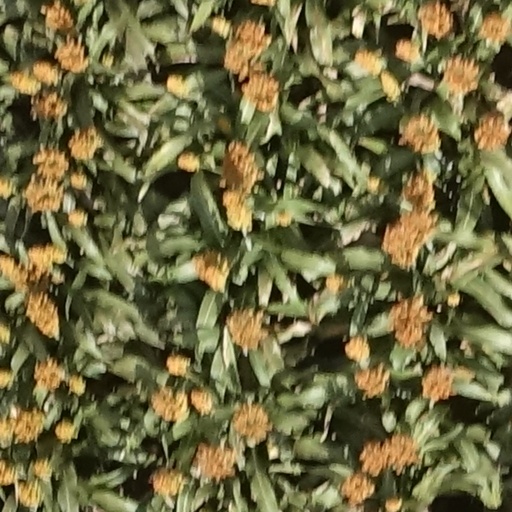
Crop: sorghum